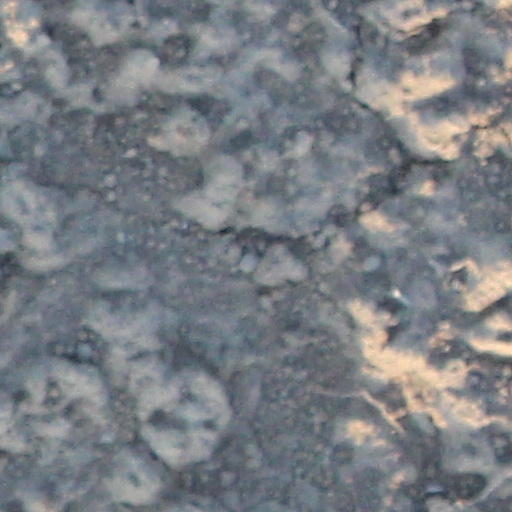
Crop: wheat